Governor General's Bodyguard

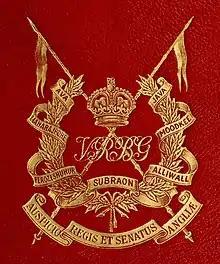
Insignia of the Unit after it was renamed as Viceroy's Bodyguard

The Governor General's Bodyguard was a cavalry regiment of the British Indian Army and served as the British Indian equivalent to the Household Cavalry of the British Army.